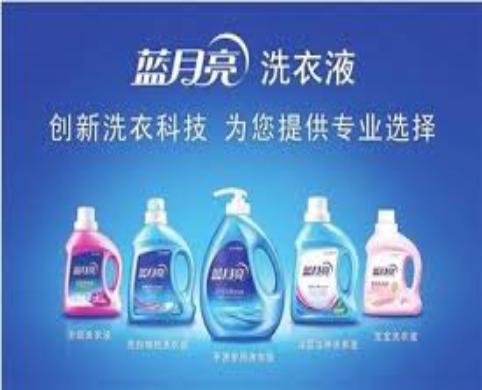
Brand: bluemoon
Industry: Necessities